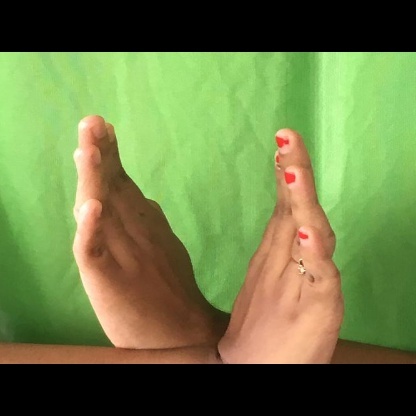
Mudra: Swastikam